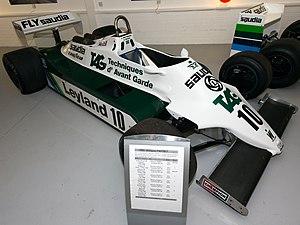
Francis Owen Garbett Williams, né le 16 avril 1942 à Jarrow en Angleterre, est le fondateur et propriétaire majoritaire de l'écurie Williams, l'une des plus prestigieuses de l'histoire de la Formule 1.